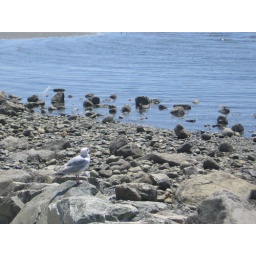
A sea gull enjoys its view of the beach sitting on a rock on May 25th around 3pm